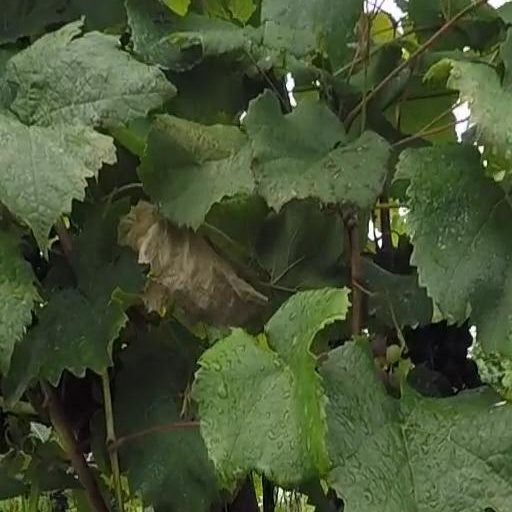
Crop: grape